Poblenou (Barcelona Metro)

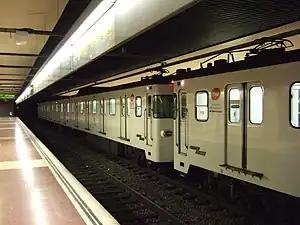
The platform at Poblenou metro station

Poblenou is a Barcelona Metro station in Poblenou, a formerly industrial area of Barcelona's Sant Martí district. The location of the station is in the intersections of Carrer de Pujades with carrer de Bilbao and carrer de Lope de Vega.